Pitch Perfect

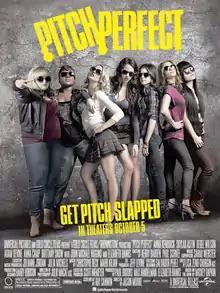
Theatrical release poster

Pitch Perfect is a 2012 American musical comedy film directed by Jason Moore and written by Kay Cannon. It features an ensemble cast, including Anna Kendrick, Skylar Astin, Rebel Wilson, Adam DeVine, Anna Camp, Brittany Snow, Hana Mae Lee, Alexis Knapp, Ester Dean, Kelley Jakle, Shelley Regner, Wanetah Walmsley, Ben Platt, Utkarsh Ambudkar, John Michael Higgins, and Elizabeth Banks. The film's plot follows an all-girl "a cappella" group who compete against another group from their own college to win the International Collegiate A Cappella Championship. The film is loosely adapted from Cornell University alum Mickey Rapkin's non-fiction book, titled "Pitch Perfect: The Quest for Collegiate a Cappella Glory," and director Moore's own experiences at his alma mater, Northwestern University. Filming concluded in December of 2011, in Rogers, Arkansas.